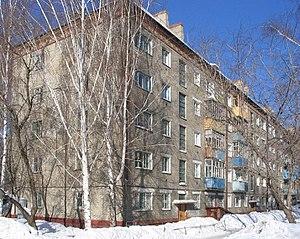
Une Khrouchtchevka est le surnom d'un immeuble d'habitation en brique ou en panneaux de béton de 3 à 5 niveaux. Le modèle est développé en Union soviétique au début des années 1960 et est réutilisé massivement. Il marque le paysage urbain de l'URSS et du monde post-soviétique à partir de ce moment-là.
L’architecture russe s’enracine dans la culture matérielle de l'état slave des Rus' de Kiev. À la chute du royaume de Kiev, l’histoire de l'architecture russe s’est poursuivie dans les principautés de Vladimir-Souzdal, de Novgorod, puis dans les États successifs du tsarat de Russie, de l’Empire russe, et de l’Union soviétique, jusqu'à l'actuelle fédération de Russie.